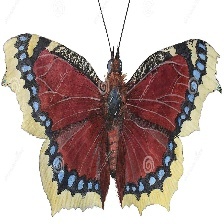
Species: MOURNING CLOAK
Butterfly family (ImageNet category): admiral